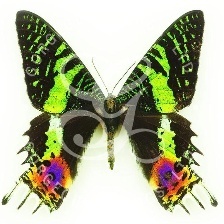
Species: MADAGASCAN SUNSET MOTH